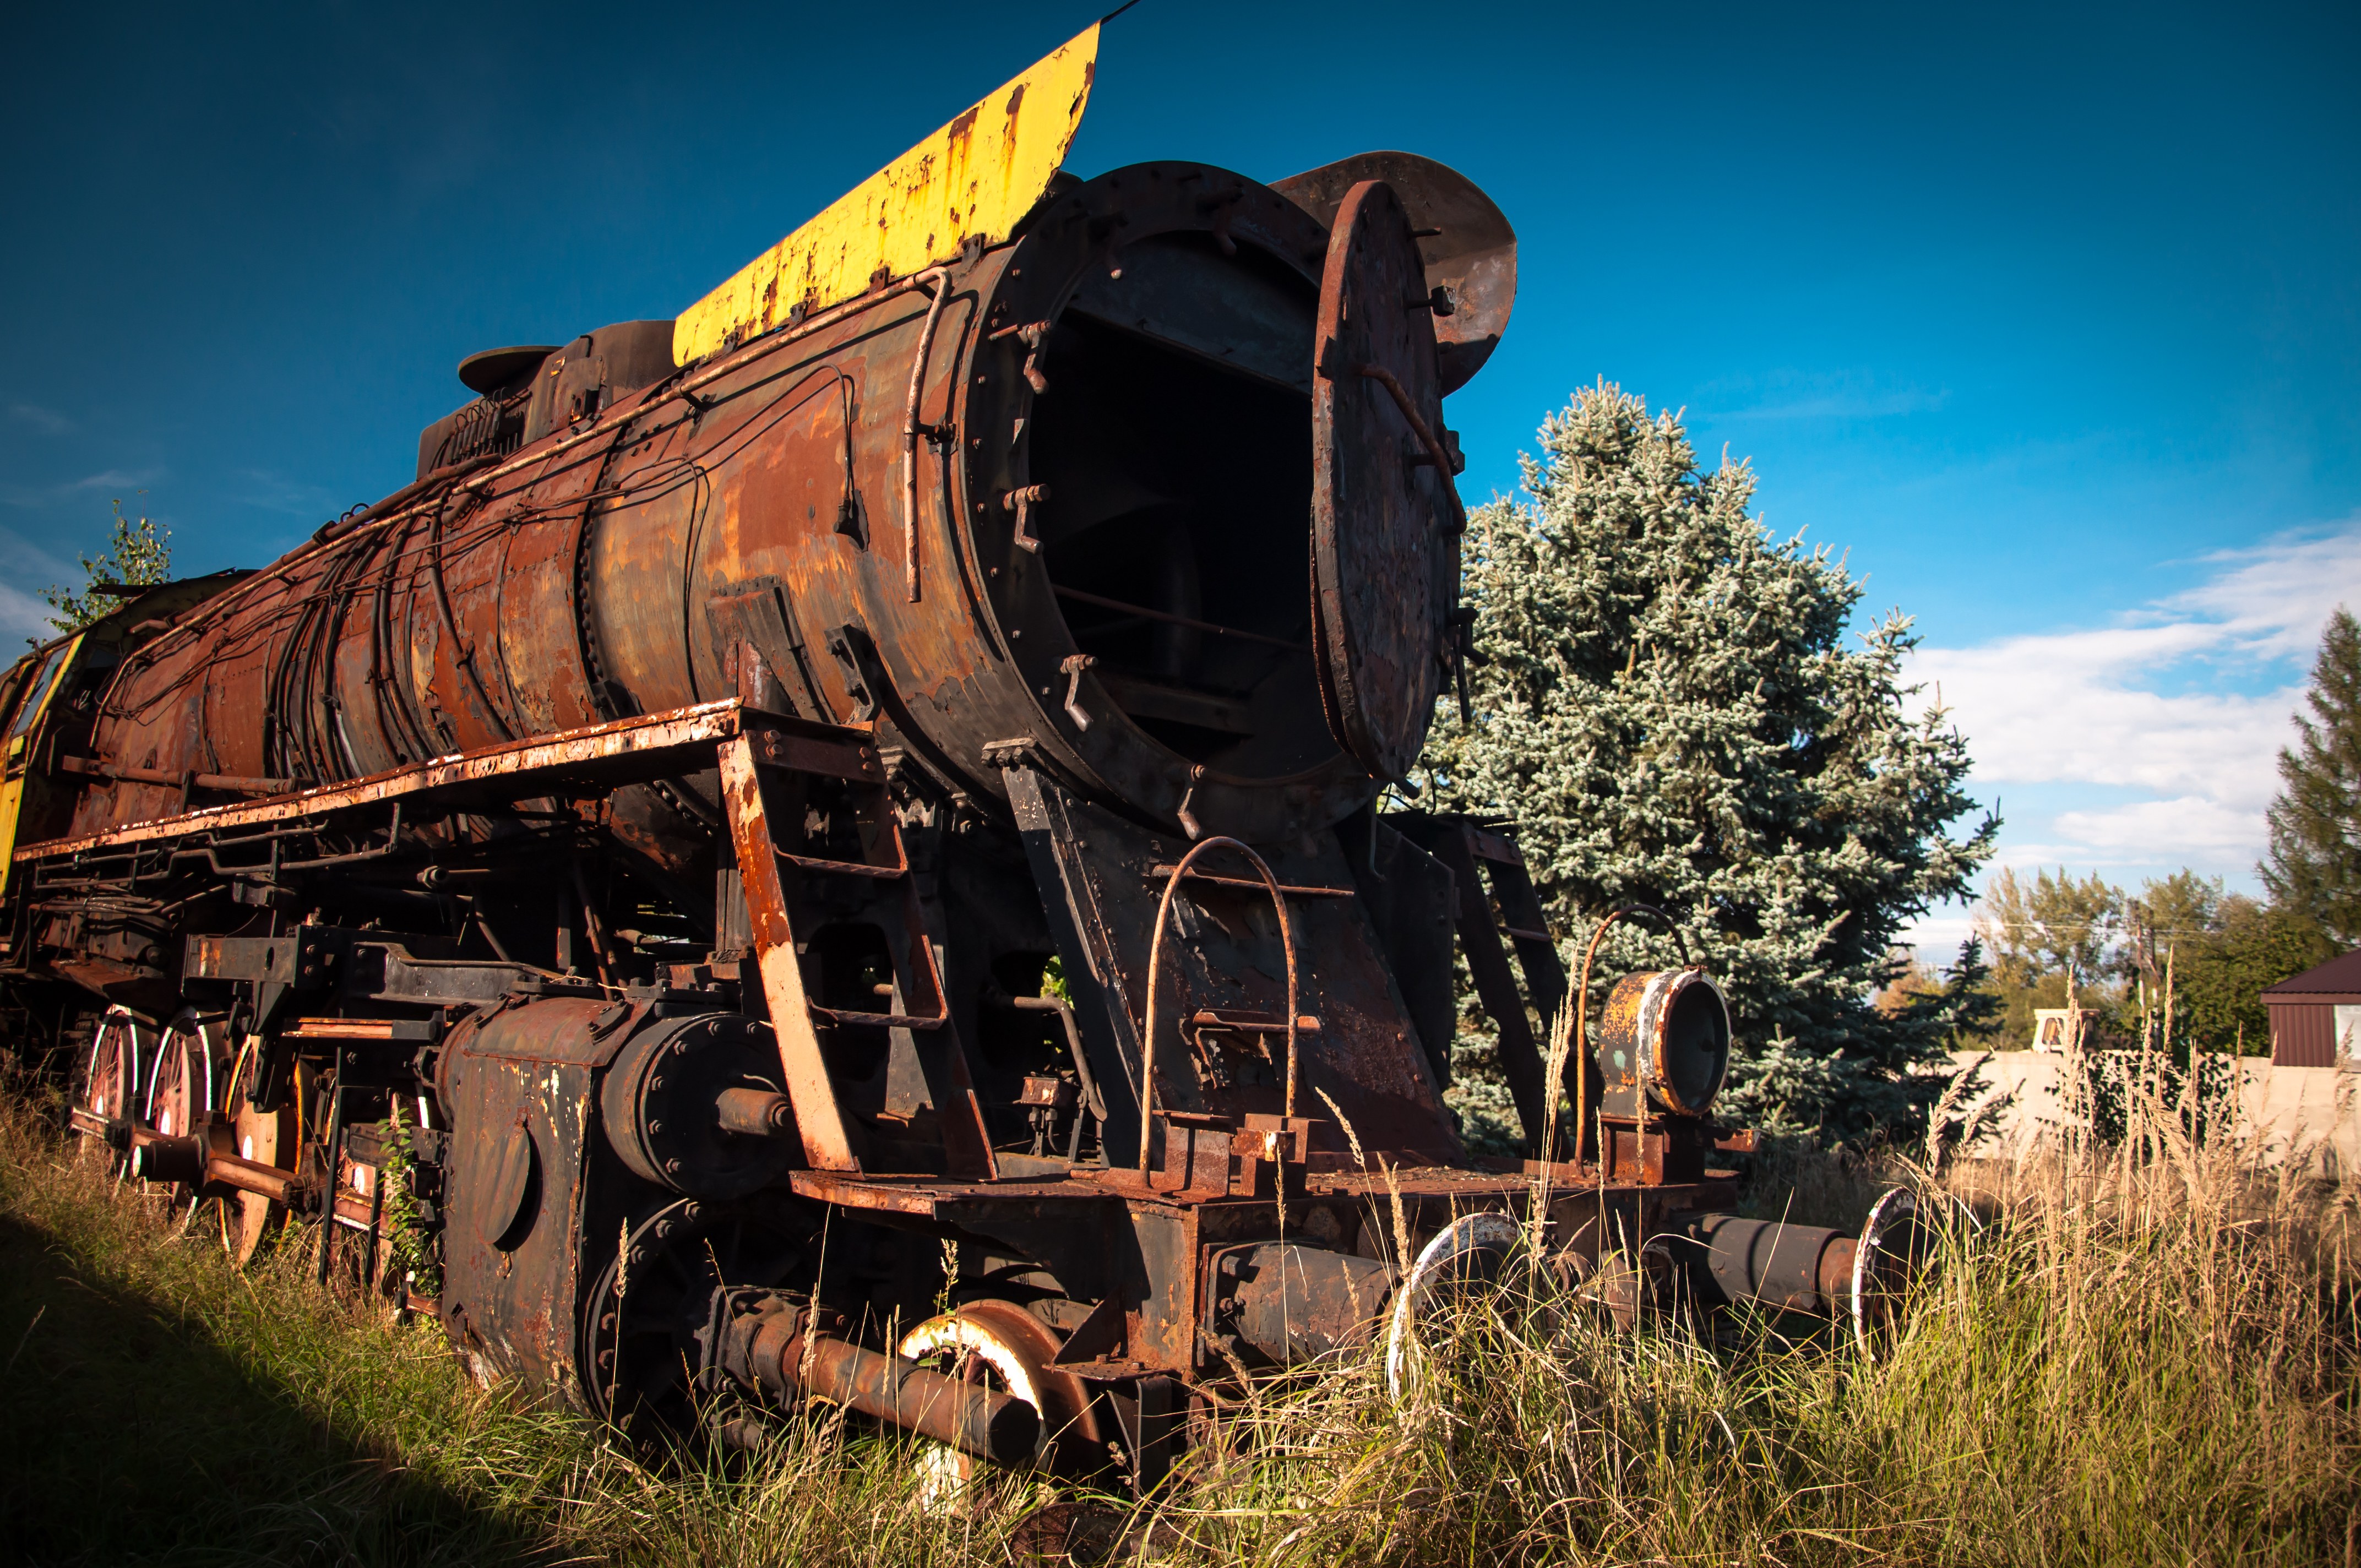
track, railway, car, steam, old, train, transportation, transport, vehicle, cemetery, locomotive, rusty, poland, carriage, trains, polska, krakow, cracow, graveyards, rail transport, land vehicle, rolling stock, railroad car